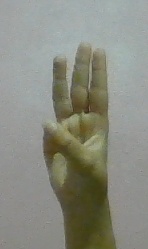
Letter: thaa